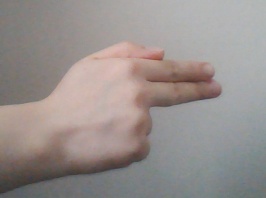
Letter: ghain